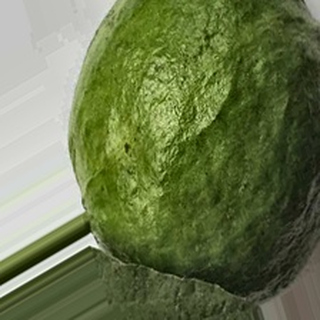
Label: healthy_guava